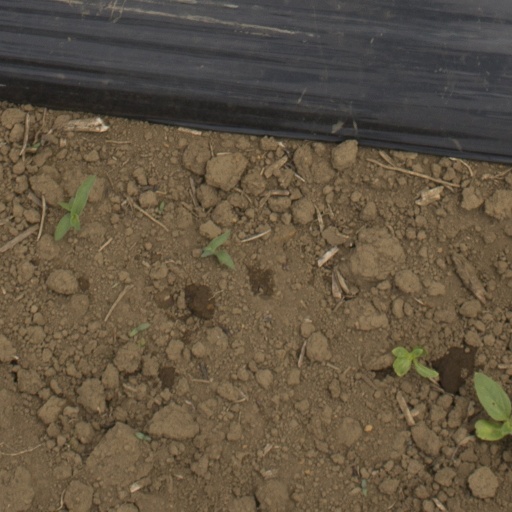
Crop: Jerusalem artichoke